Chiang Kʻui (crater)

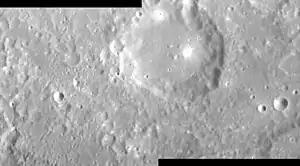
MESSENGER mosaic

Chiang Kui is a crater on Mercury. It has a diameter of 41 kilometers. Its name was adopted by the International Astronomical Union (IAU) in 1976. Chiang Kui is named for the Chinese composer Jiang Kui, who lived in the 12th century.